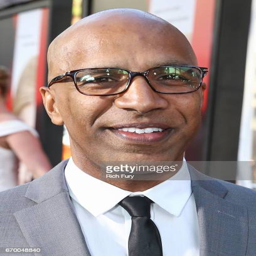
film producer attends the premiere